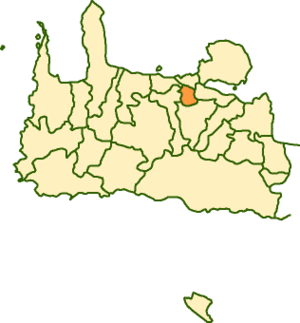
Le dème d’Elefthérios Venizélos, ou simplement Elefthérios Venizélos, est une ancienne circonscription administrative de Crète, en Grèce. C'est aujourd'hui un district municipal du dème de La Canée, autour de la ville de Mourniés. Il porte le nom de l’homme d’État grec Elefthérios Venizélos, né à Mourniés.